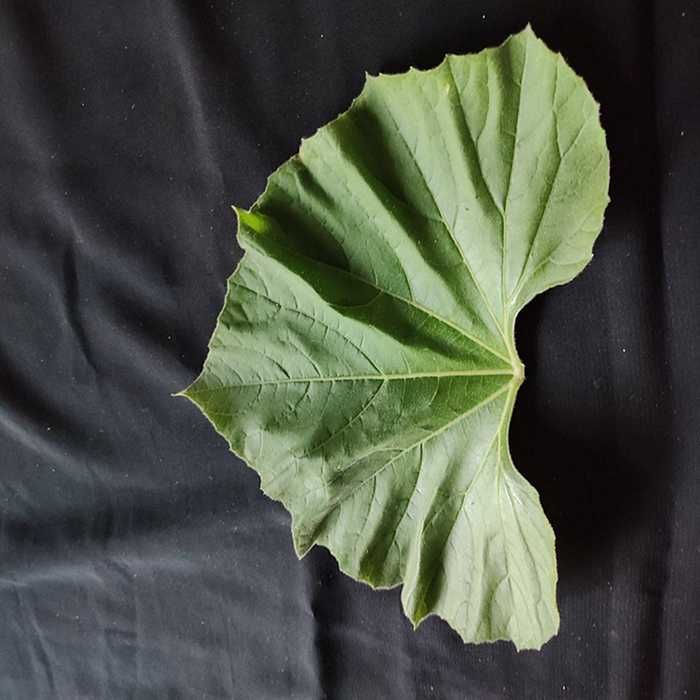
Plant: Bottle gourd
Label: Fresh leaf